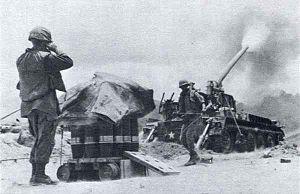
Le terme fire support base — littéralement « base d'appui feu » — désigne, dans la terminologie militaire américaine, une installation — en général conçue comme un camp retranché — destinée à fournir un appui de feux d'artillerie indirects à des unités agissant dans des secteurs d'opération se situant au-delà de la zone de feu de leur propre base avancée ou de leur camp. Les FSB ont été utilisées au départ par les forces armées sud-coréennes pendant la guerre du Viêtnam et furent adoptées par l’United States Army après que ces dernières eurent démontré la validité du concept au cours de divers engagements dont la bataille de Tra Binh Dong.